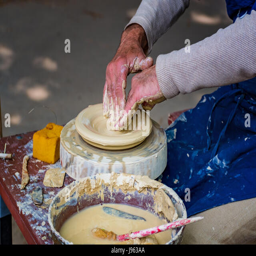
pottery making on a pottery wheel